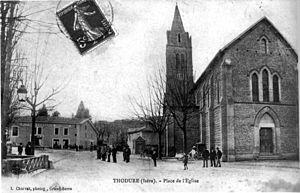
Thodure est une commune française située dans le département de l'Isère en région Auvergne-Rhône-Alpes.